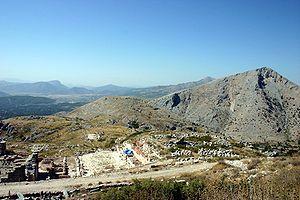
Cet article recense les sites inscrits au patrimoine mondial en Turquie.
Sagalassos est une ancienne cité d'Asie Mineure, située sur les contreforts du Taurus, dans la région de Burdur en Turquie, à environ 100 km au nord de l'actuelle Antalya, à une altitude comprise entre 1 450 et 1 700 m.